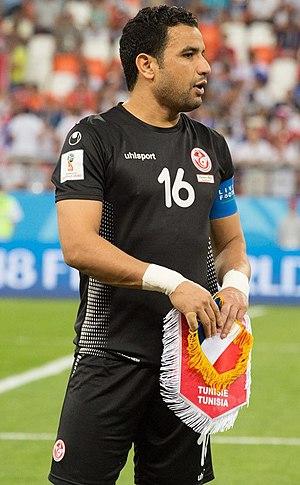
Aymen Mathlouthi, alias « Balbouli », né le 14 septembre 1984 à Tunis, est un footballeur tunisien.